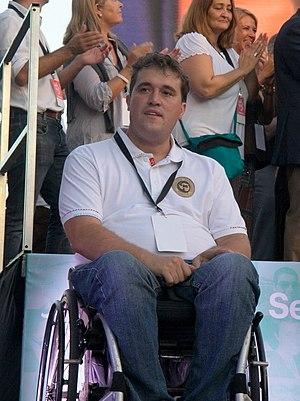
Fonollosa est une commune de la province de Barcelone, en Catalogne, en Espagne, de la comarque de Bages
David Bonvehí i Torras est un avocat et un homme politique catalan, député au Parlement de Catalogne. Depuis le 22 juillet 2018, c’est le président du Parti démocrate européen catalan.